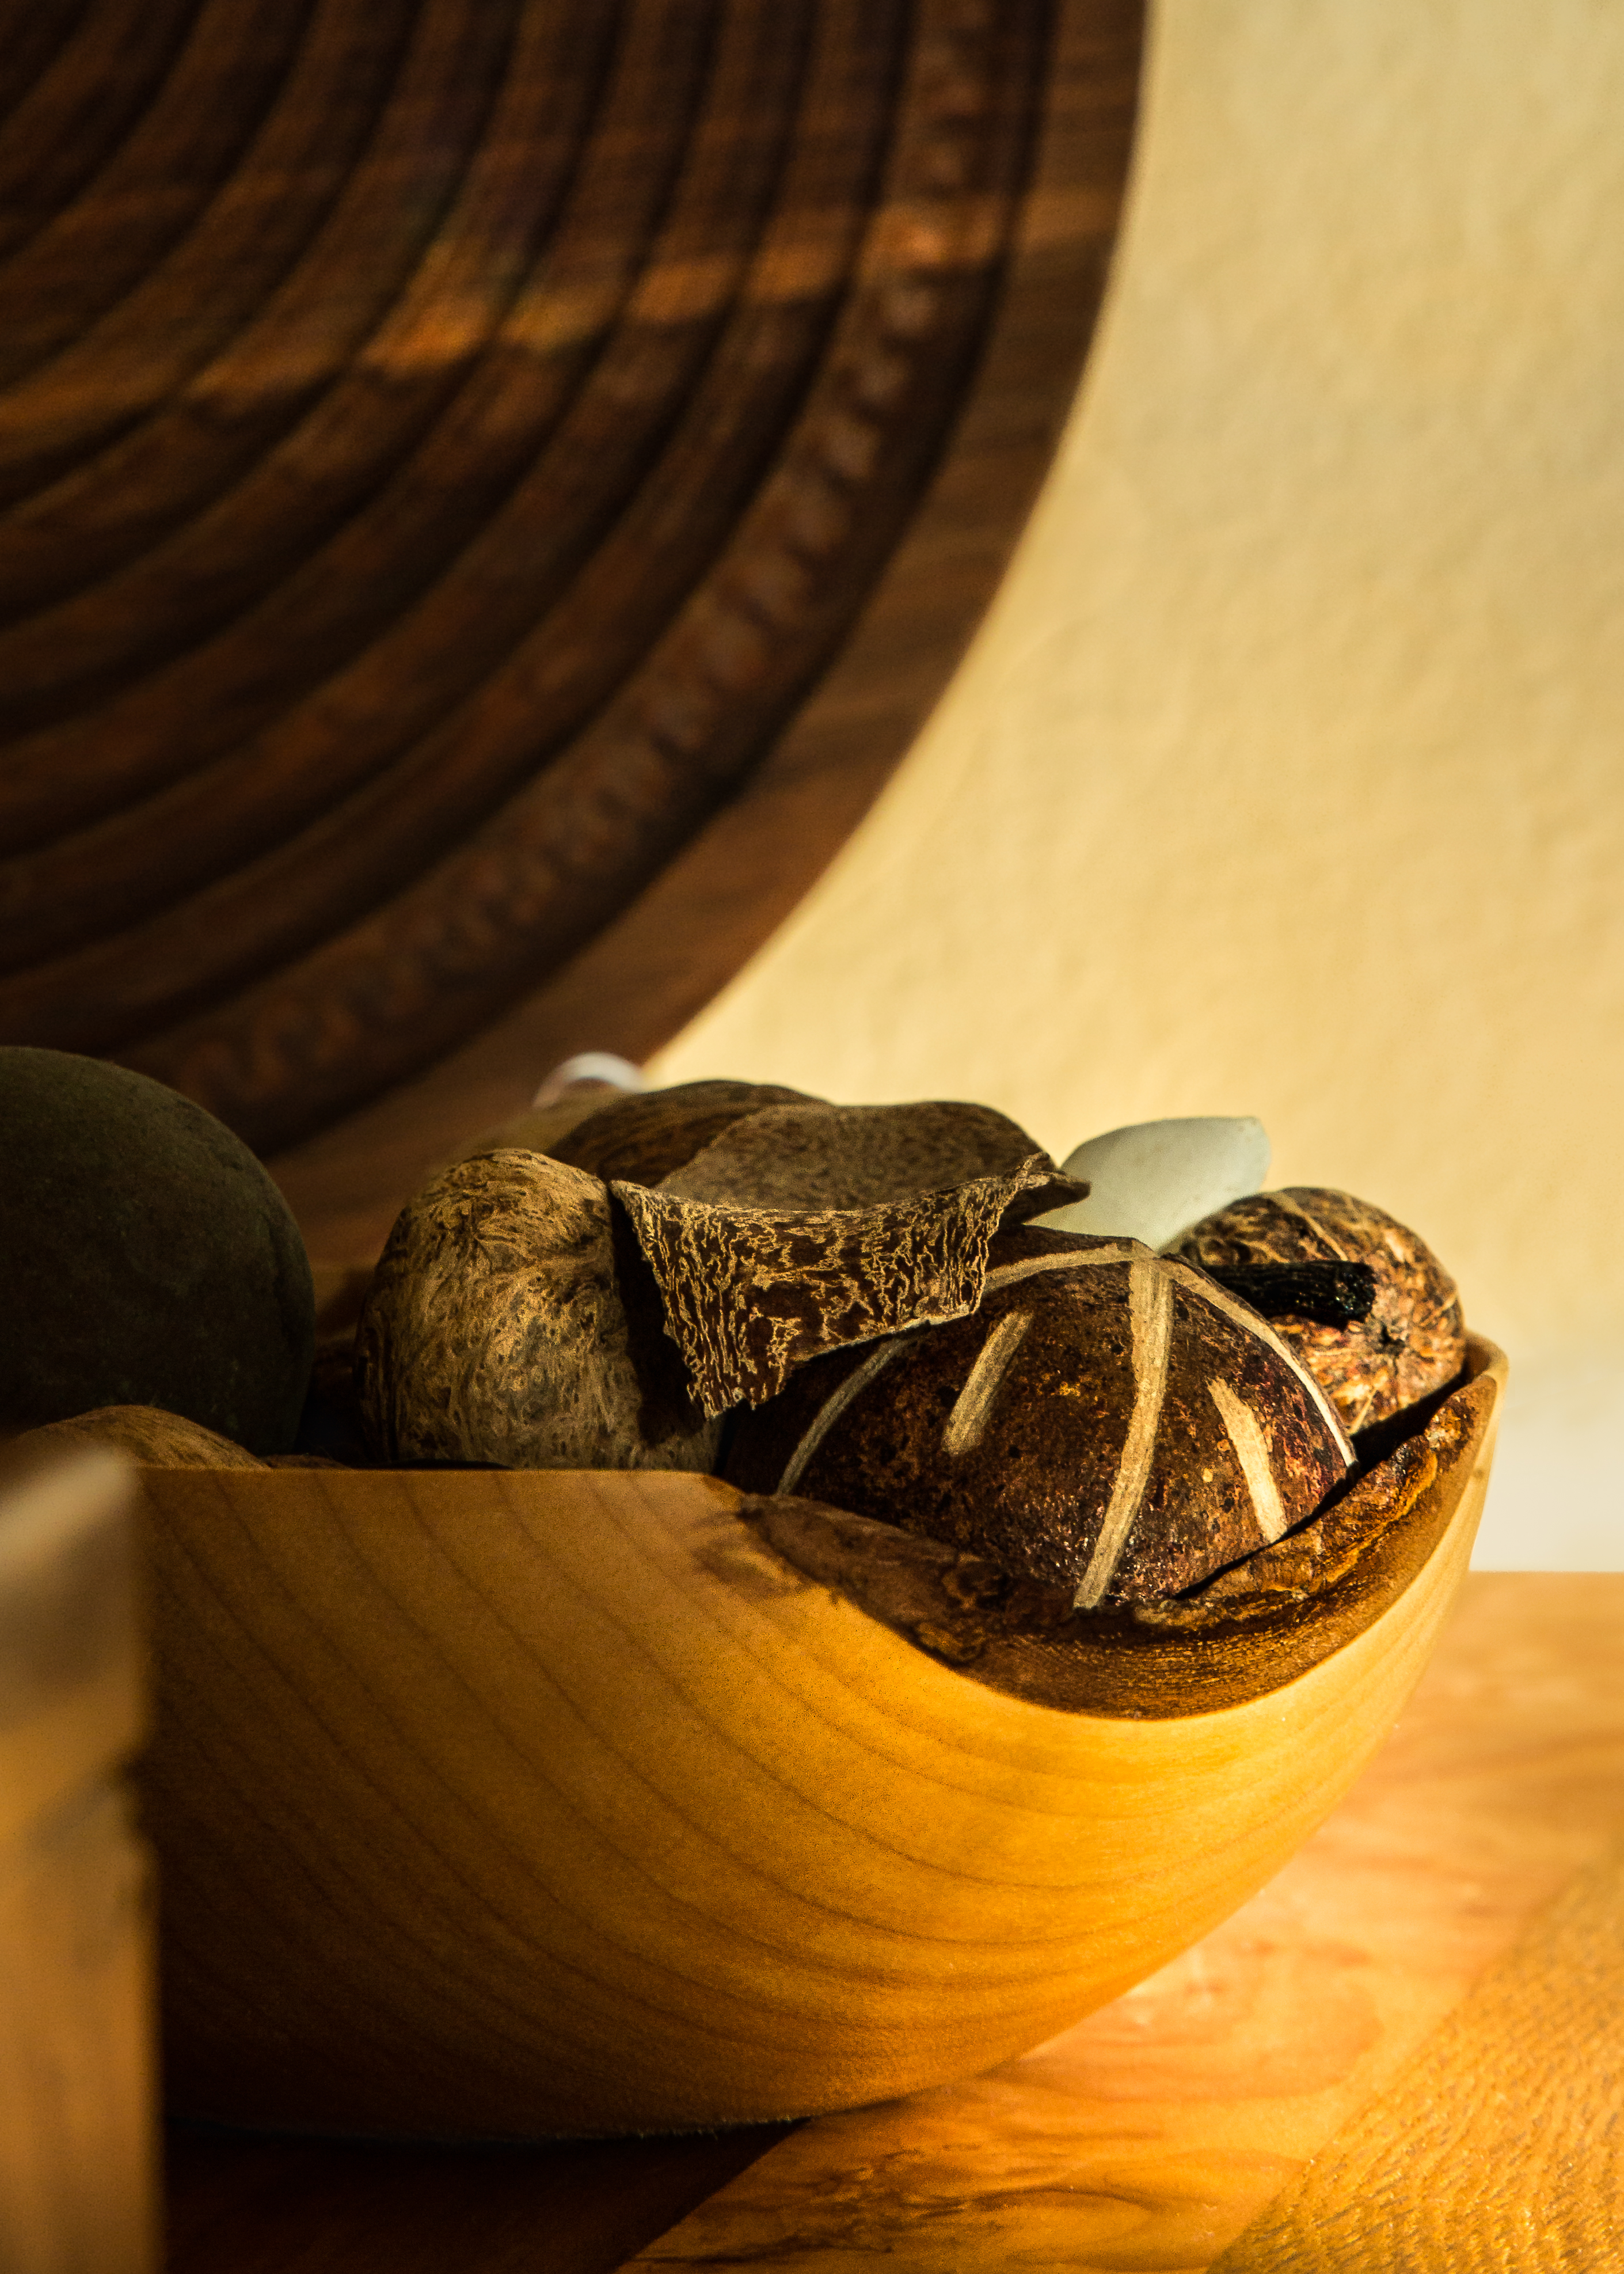
hand, wood, photography, sunlight, home, bowl, brown, yellow, decor, potpourri, close up, objects, stilllife, footwear, labyrinth, carved, carving, decorating, macro photography, 4452, man made object, plucked string instruments